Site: brandenburg
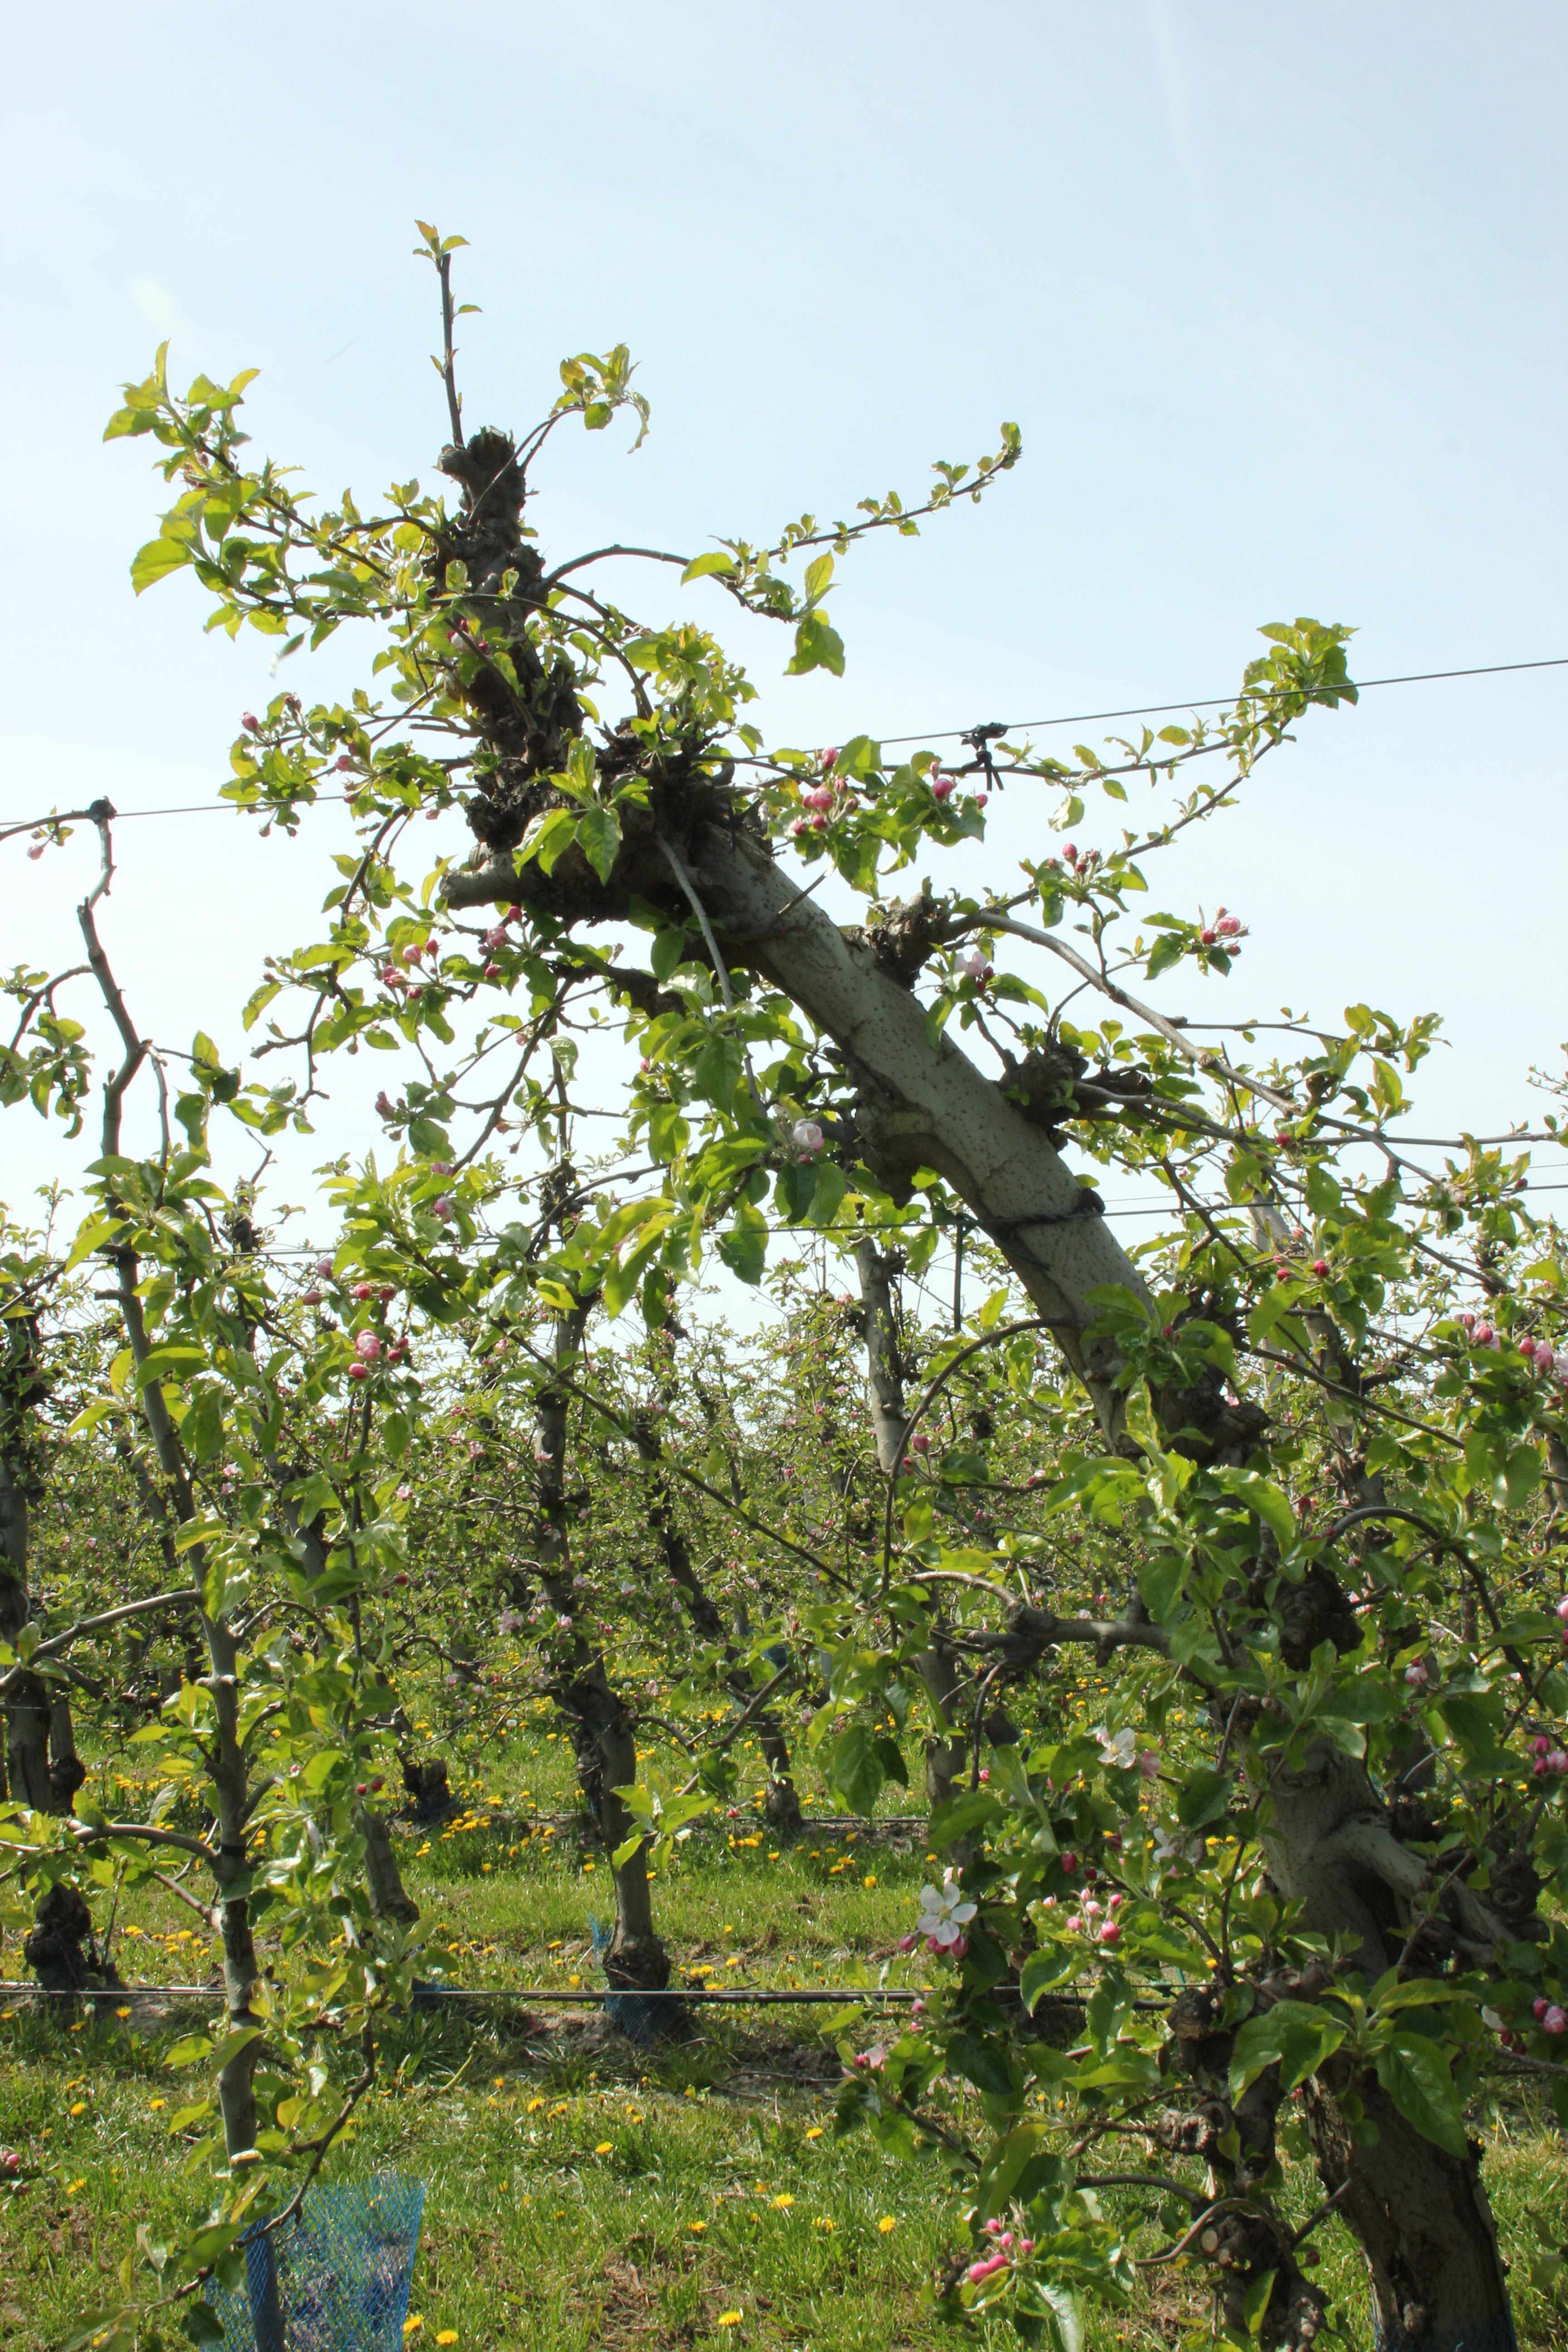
Growth stage (BBCH 60): Flowering